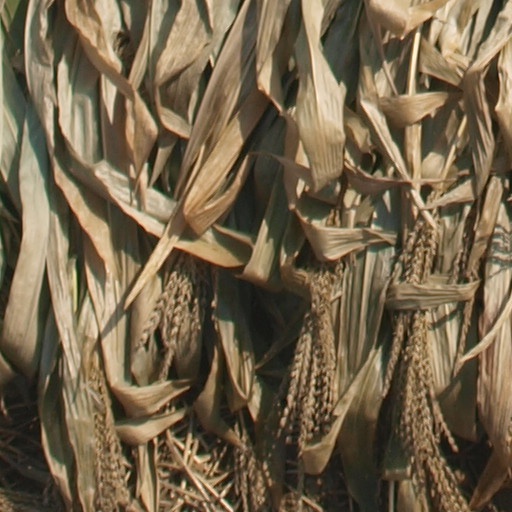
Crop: maize; corn